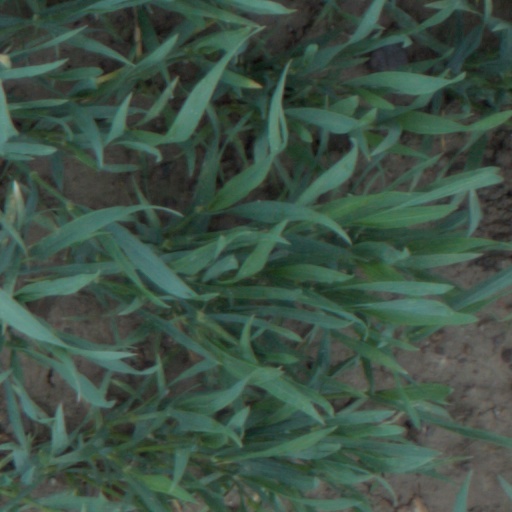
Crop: wheat